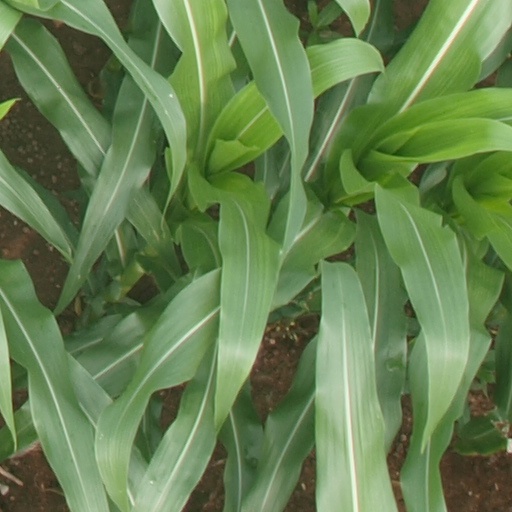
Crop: maize; corn